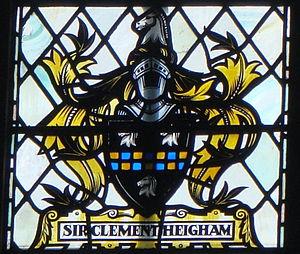
Sir Clement Heigham, né en 1495 au plus tard et mort le 9 mars 1571, est un juge et homme politique anglais.